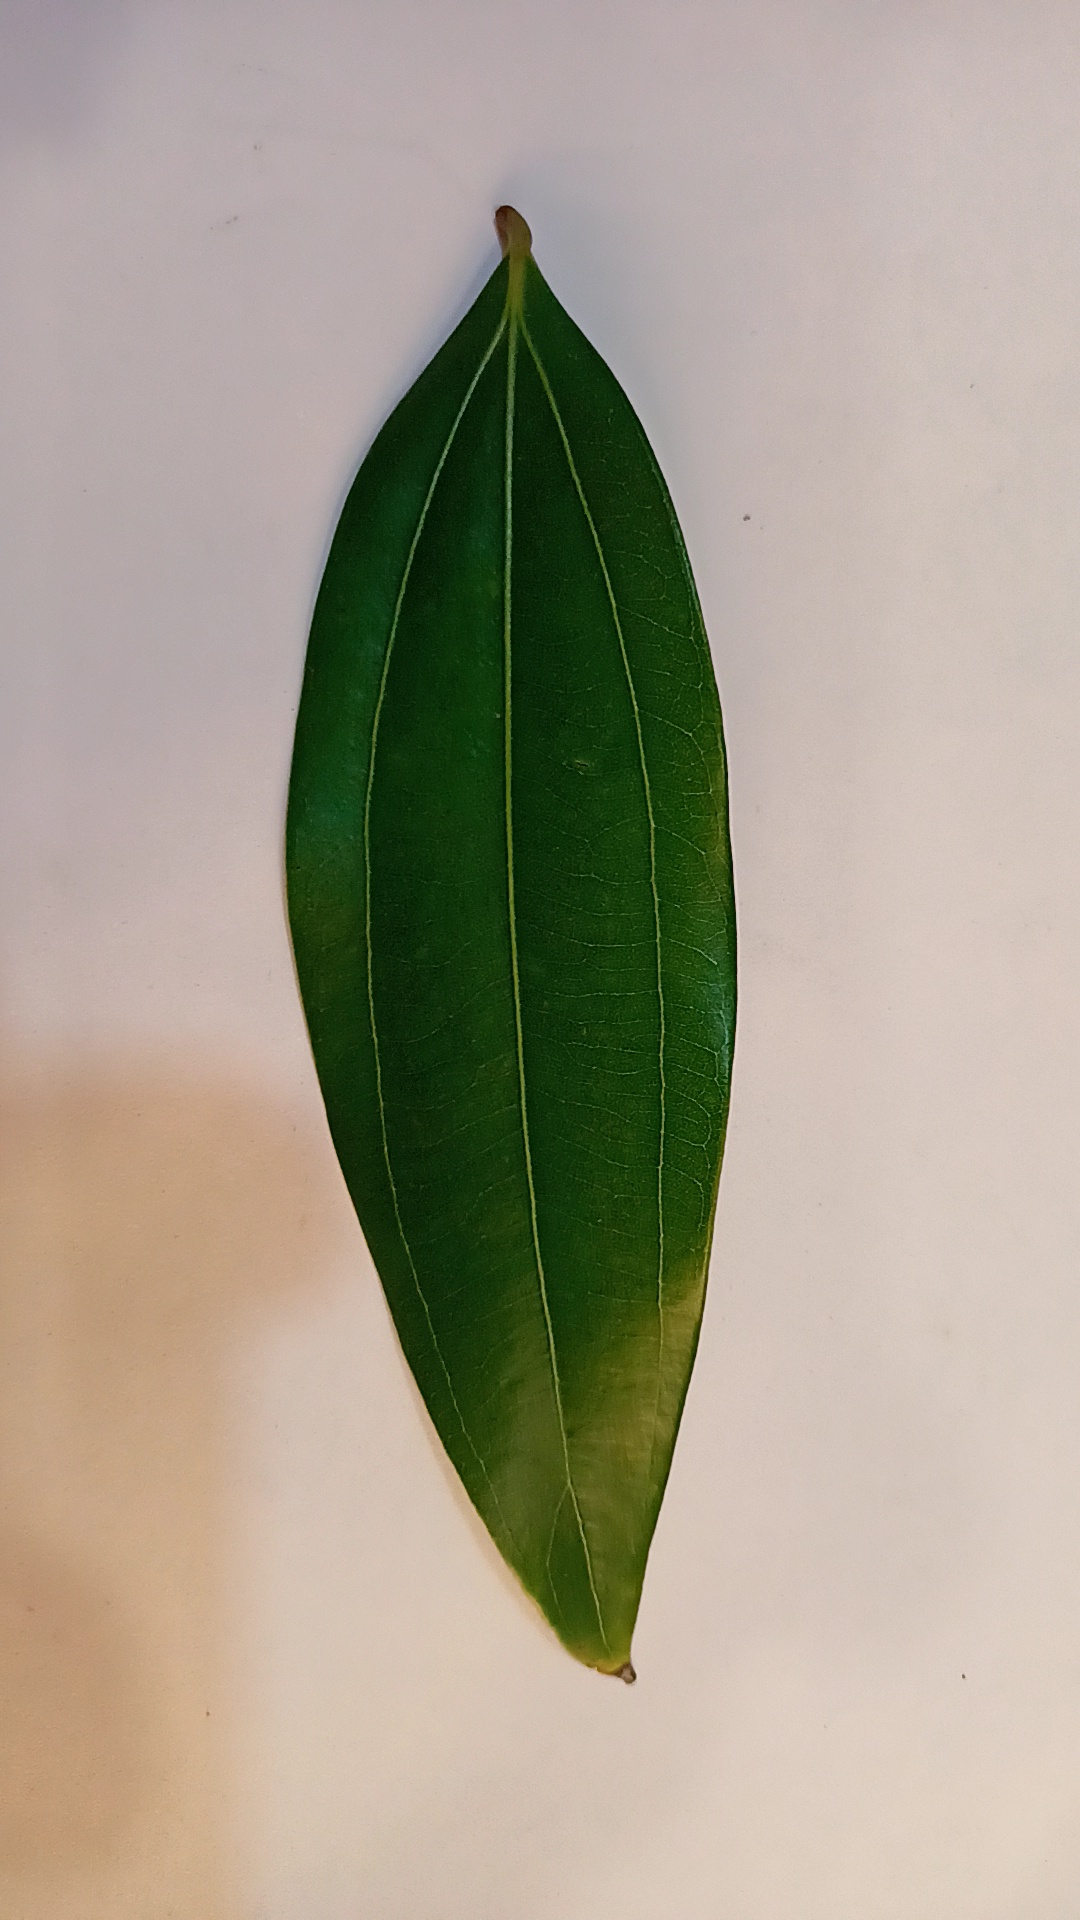
Label: Healthy